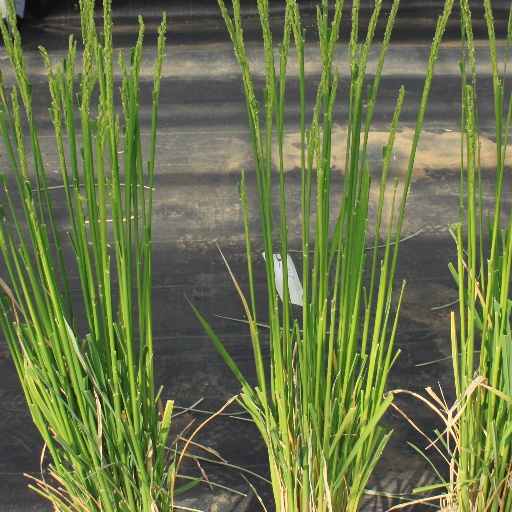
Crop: rice